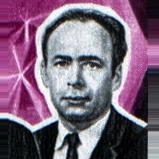
Age: 37